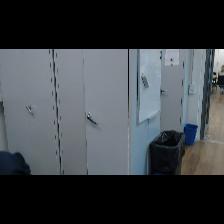
Label: NonHuman